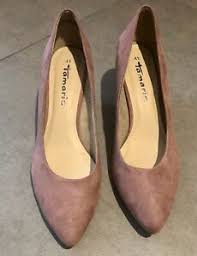
Waste category: shoes